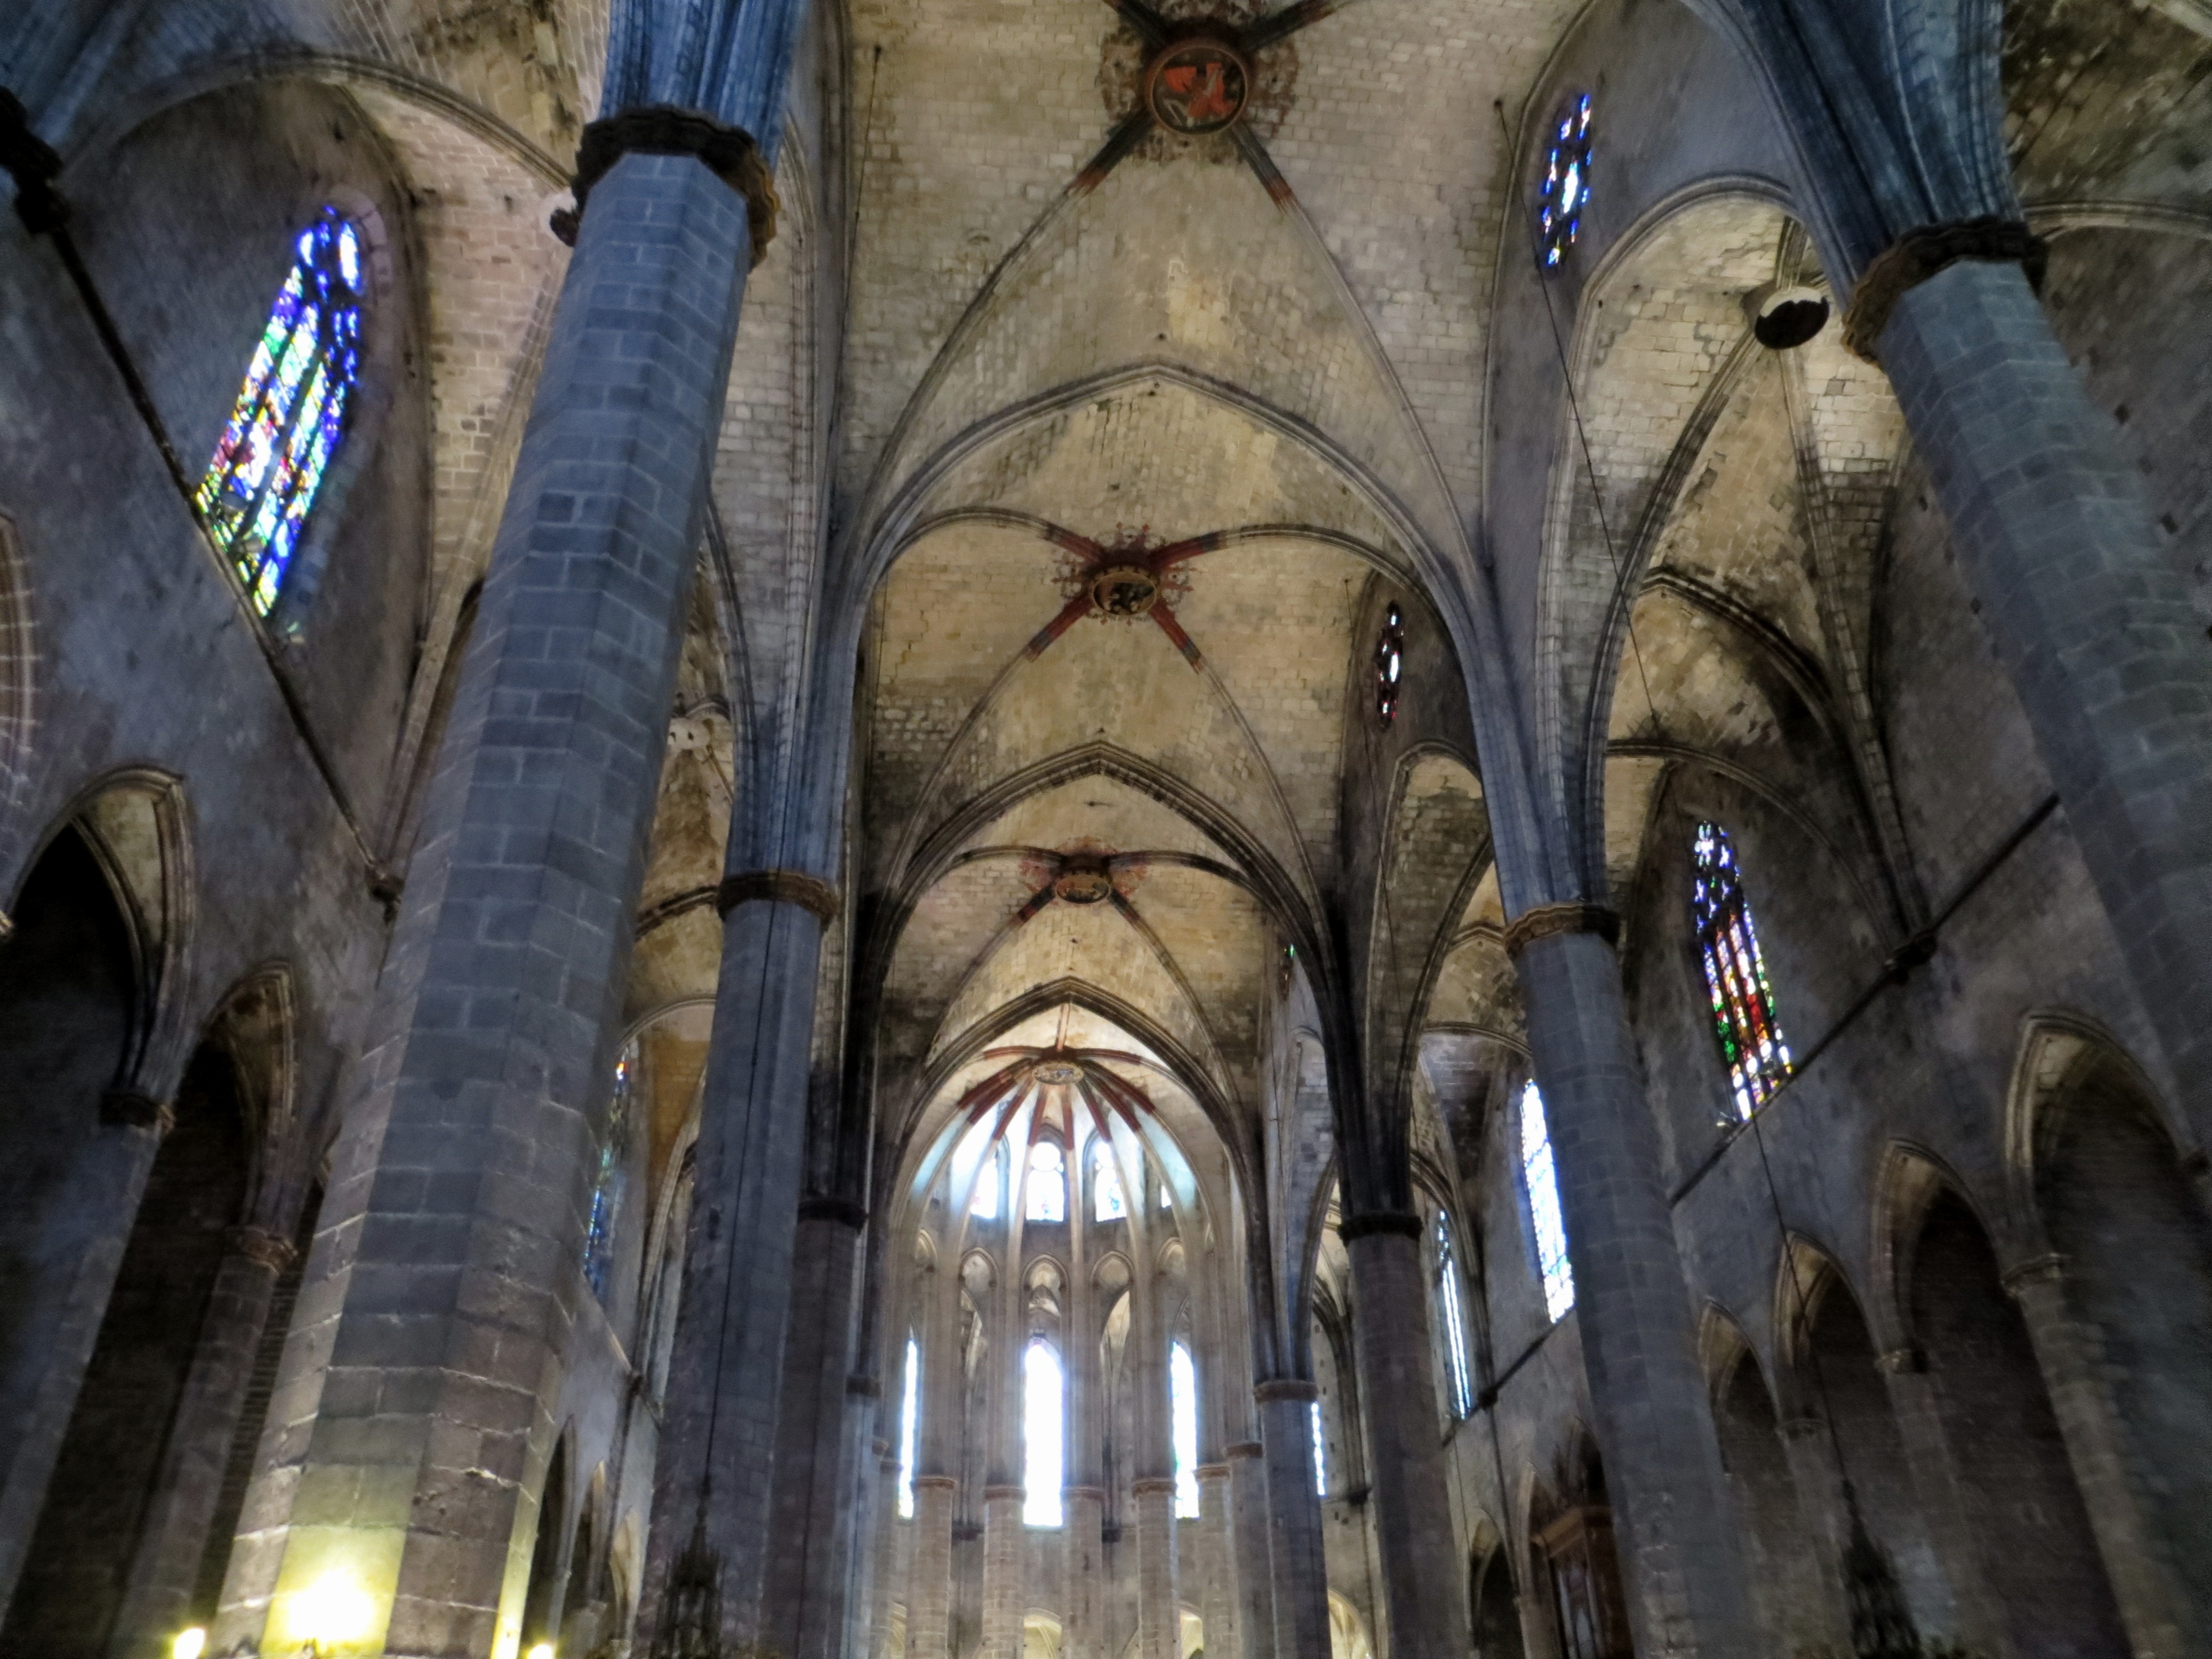
building, church, cathedral, chapel, barcelona, place of worship, spiritual, temple, monastery, symmetry, middle ages, gothic architecture, ancient history